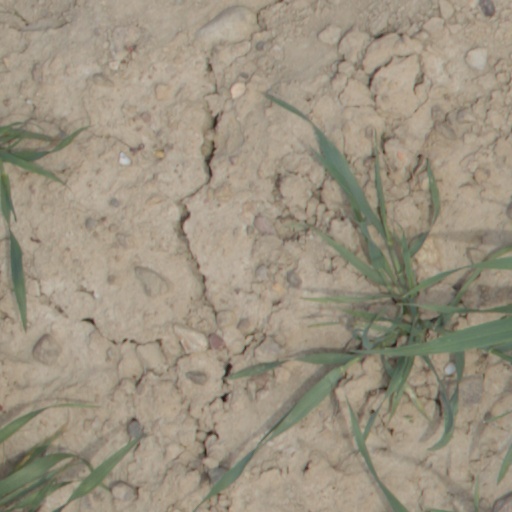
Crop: wheat